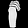
Label: Dress